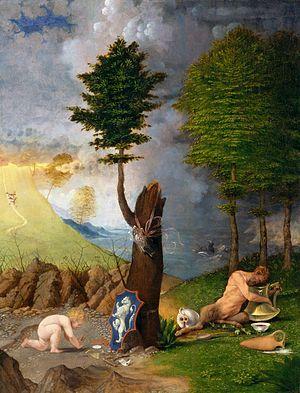
Lorenzo Lotto, né à Venise en 1480 et mort à Lorette en 1556, est un peintre vénitien du XVIᵉ siècle, contemporain de Titien, qui a été actif entre la Vénétie, Bergame et les Marches.